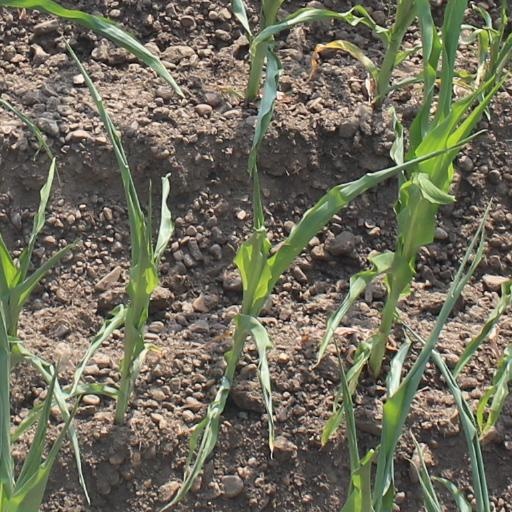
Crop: maize; corn